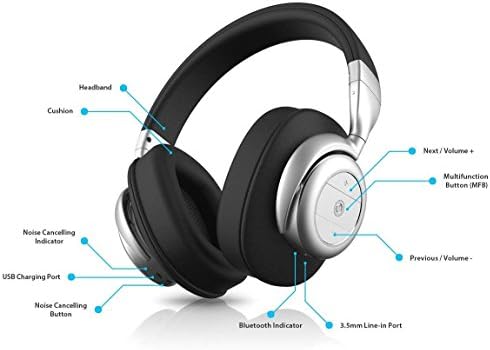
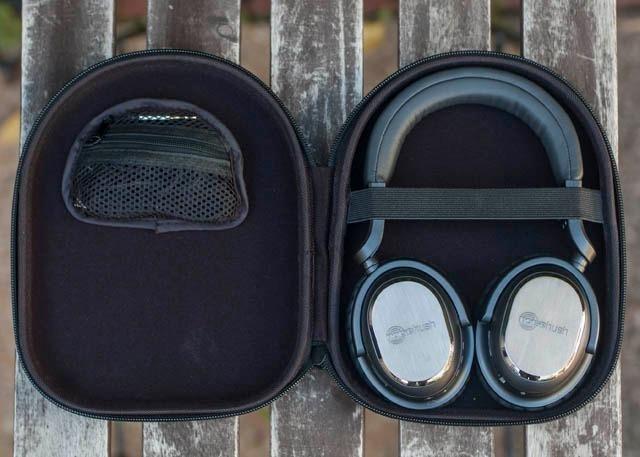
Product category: headphones
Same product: no